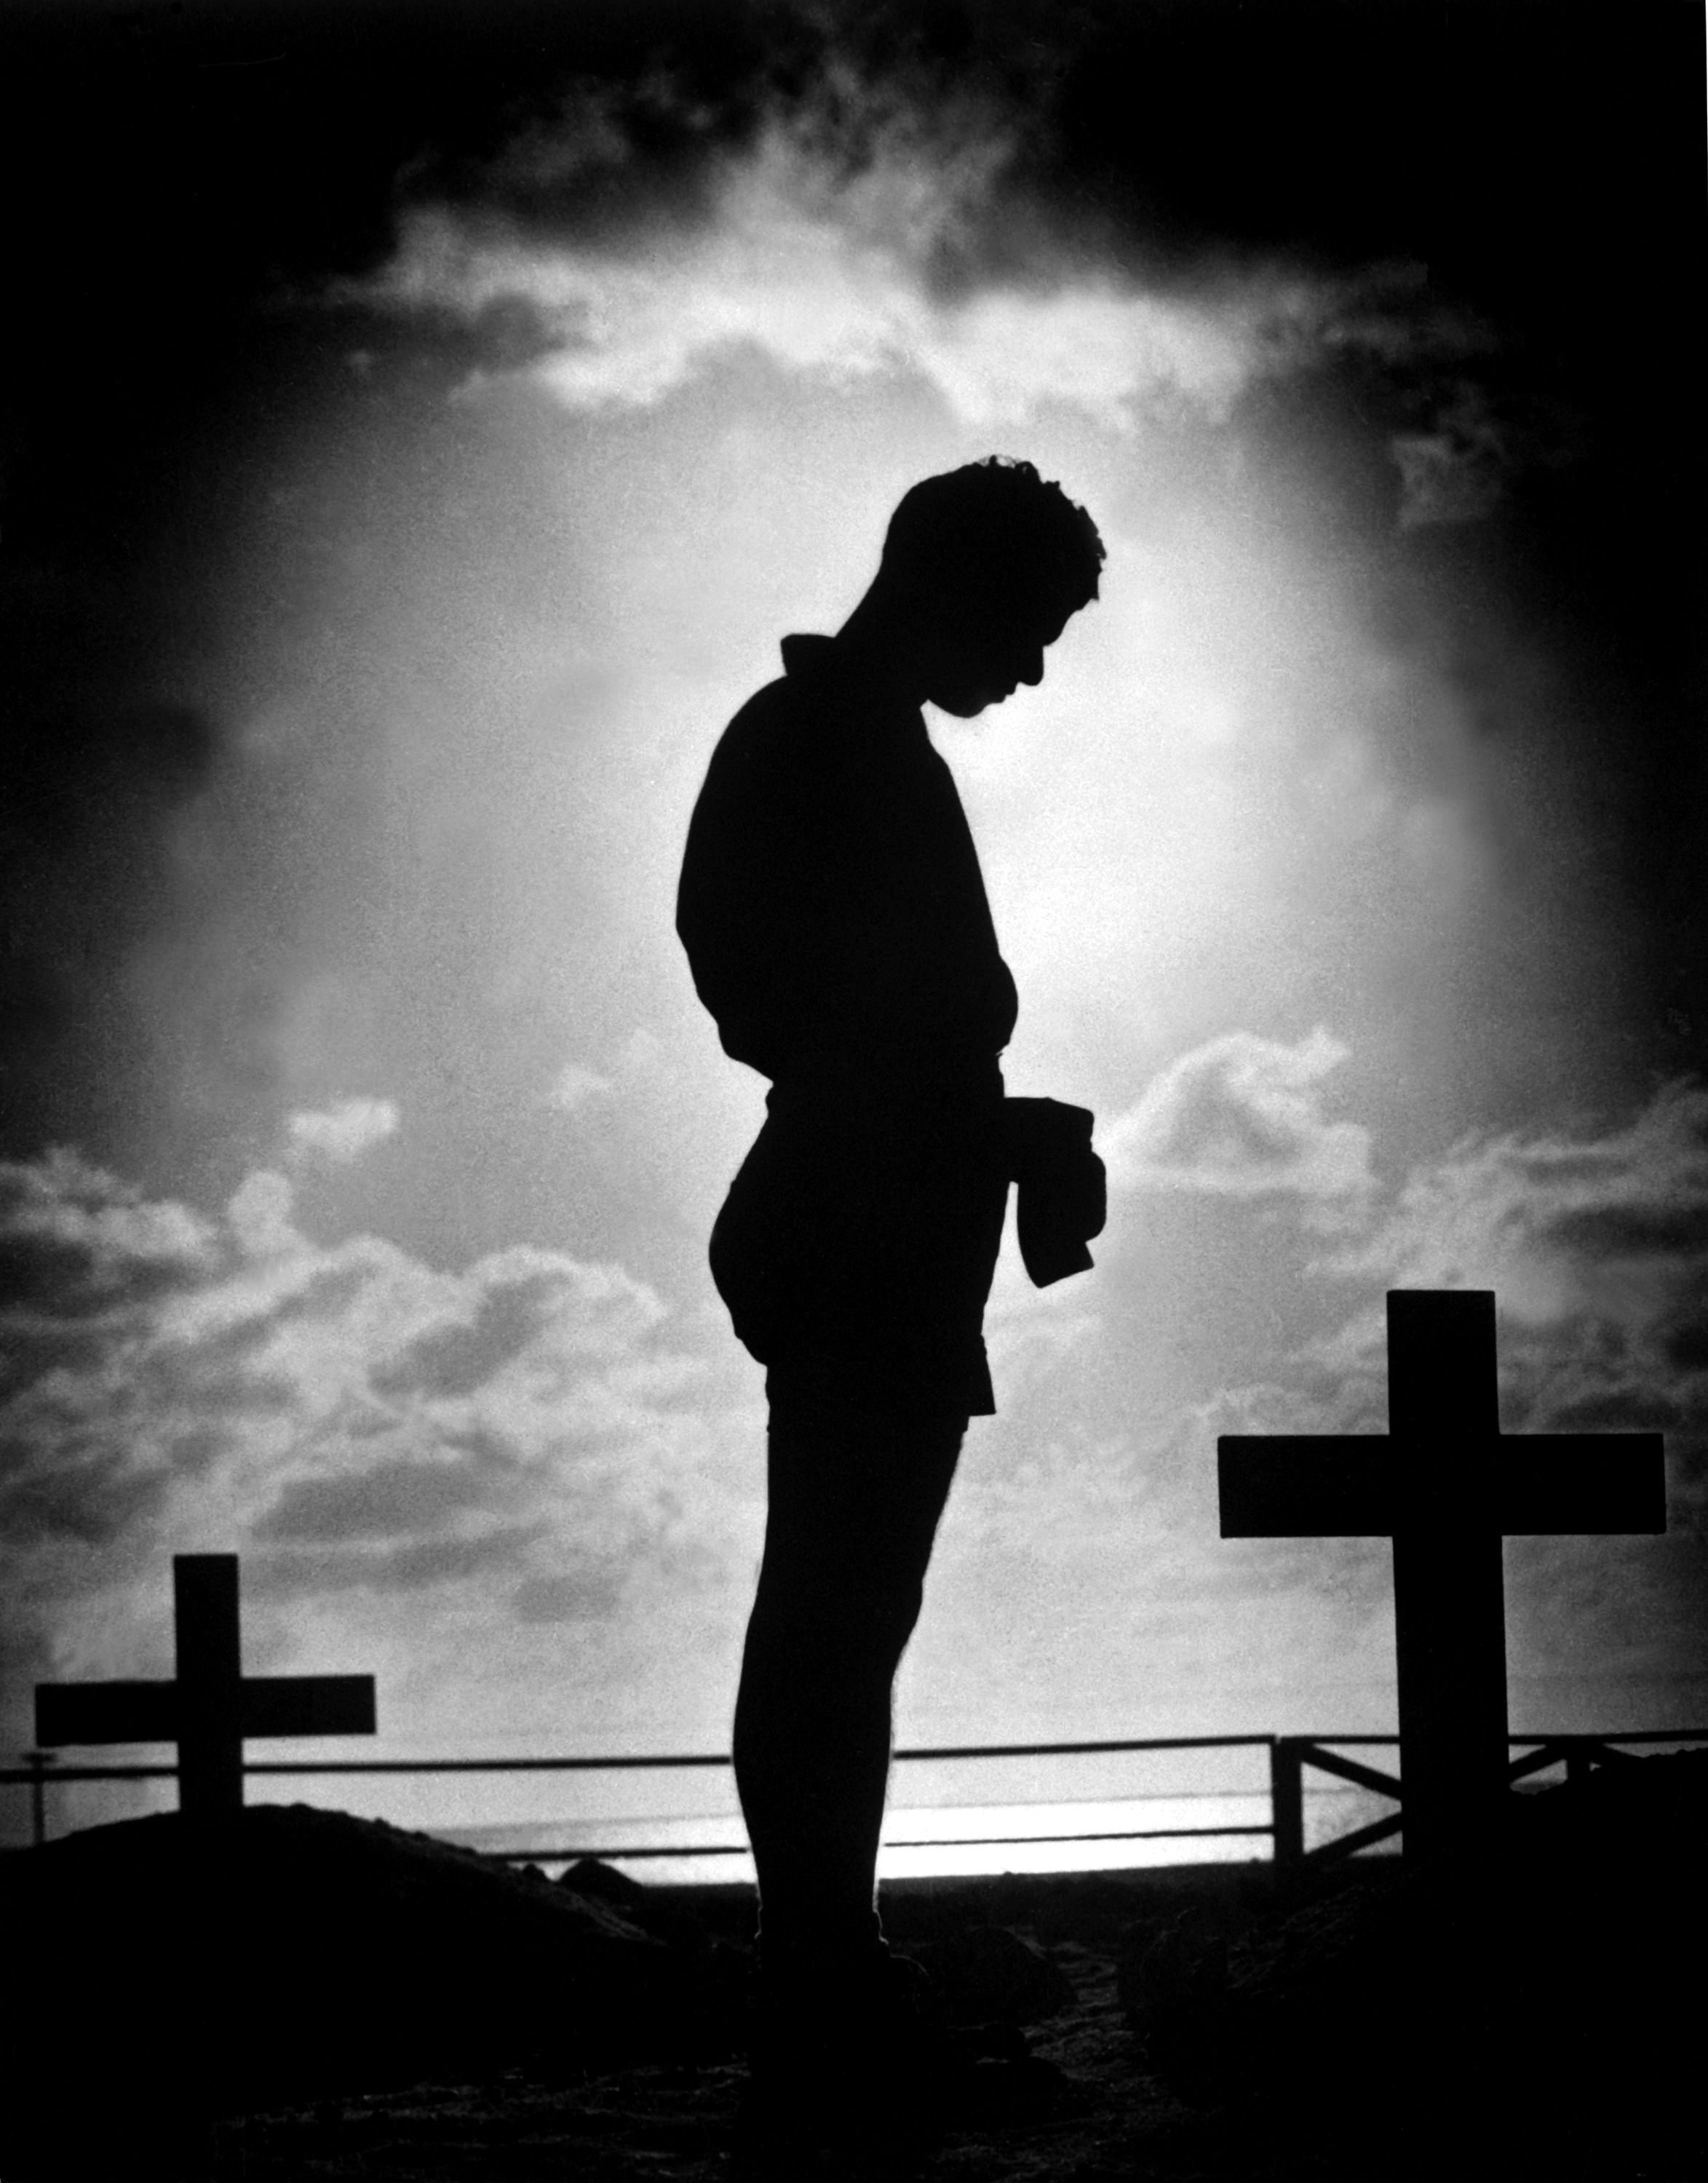
man, silhouette, cloud, black and white, sky, photography, atmosphere, standing, soldier, shadow, darkness, black, monochrome, grave, clouds, photograph, headstone, solemn, 1944, remembering, phenomenon, world war ii, meteorological phenomenon, monochrome photography, stock photography, bowing